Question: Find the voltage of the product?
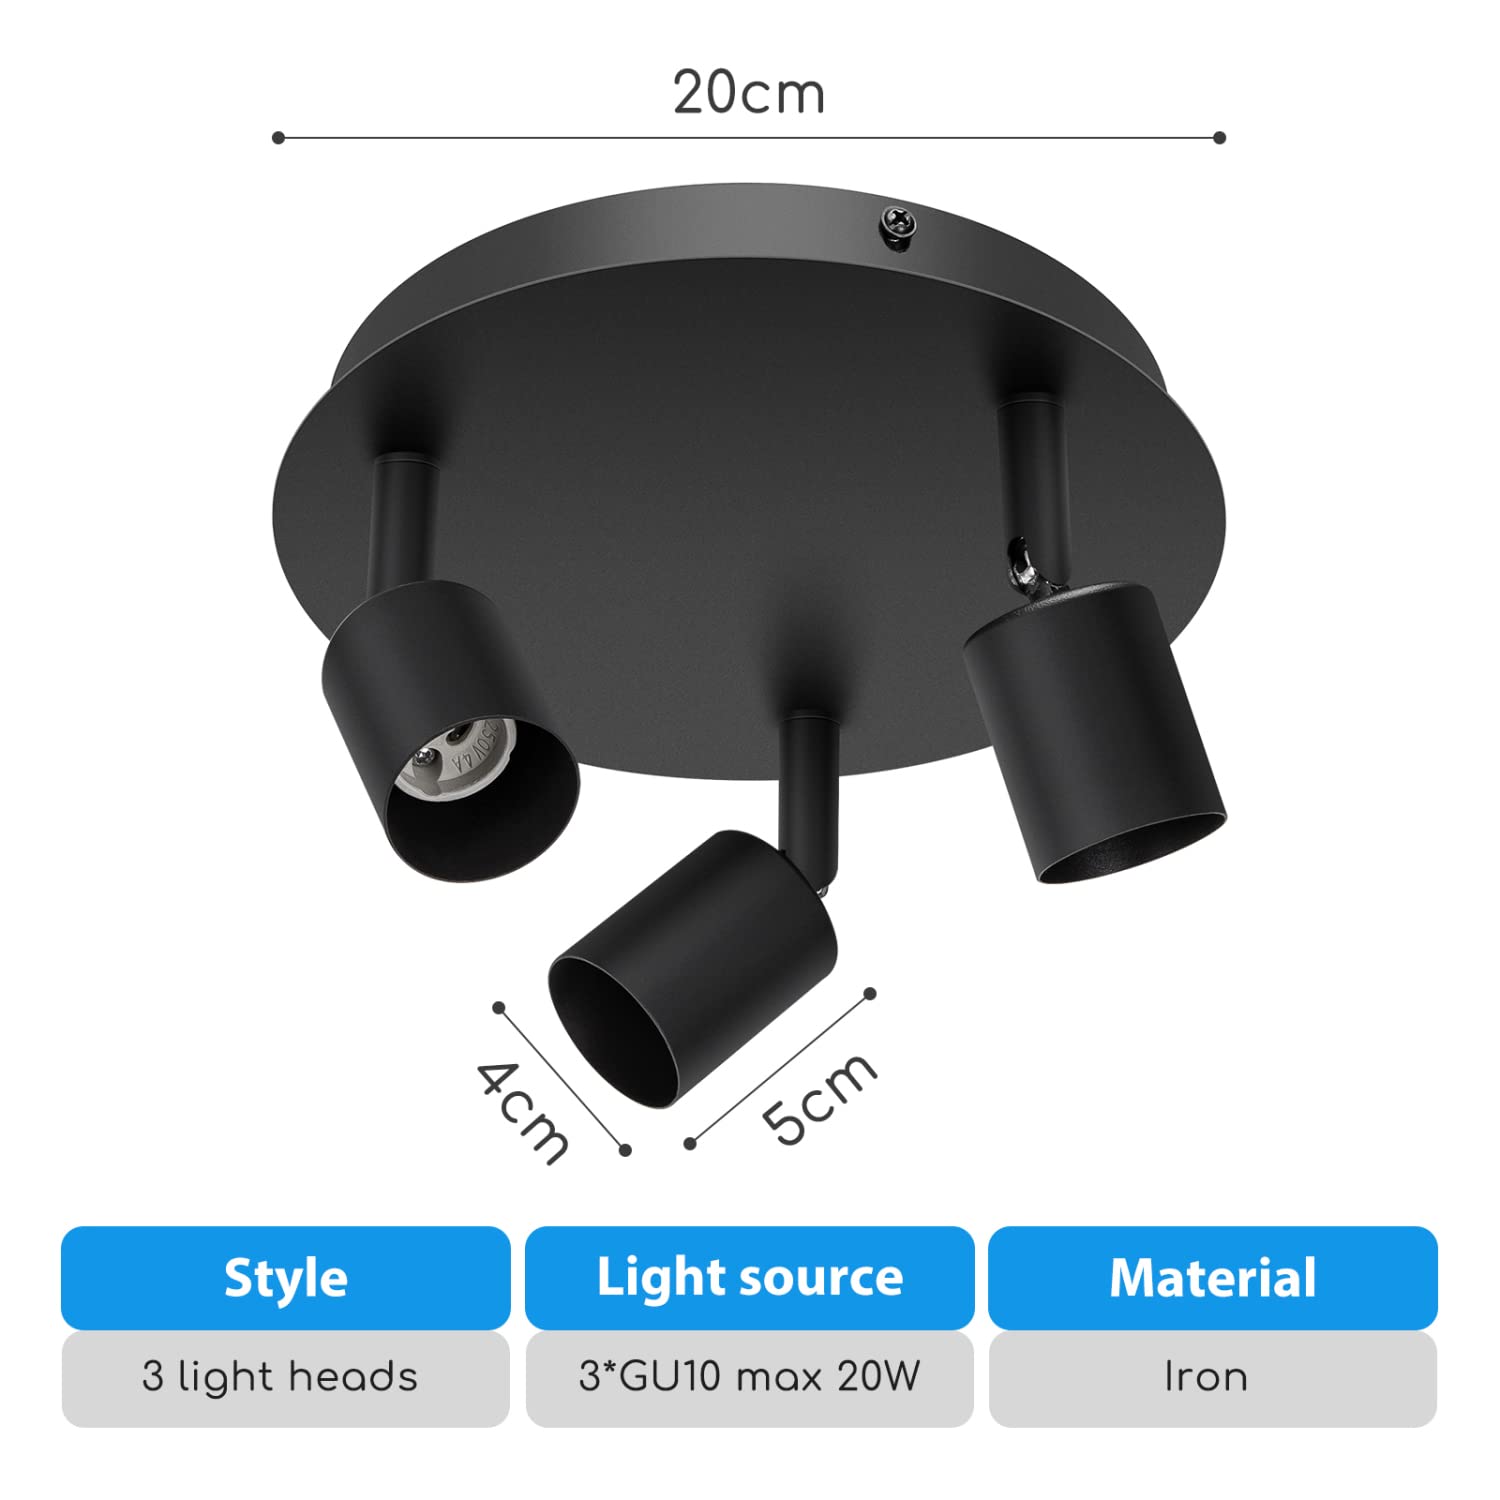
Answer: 250.0 volt